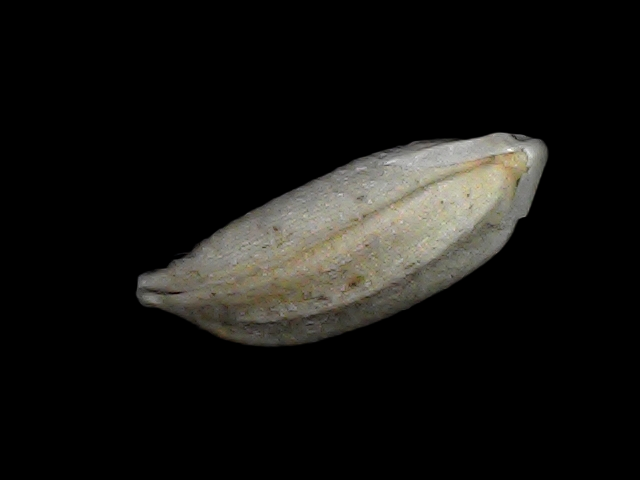
Rice variety: Bd34